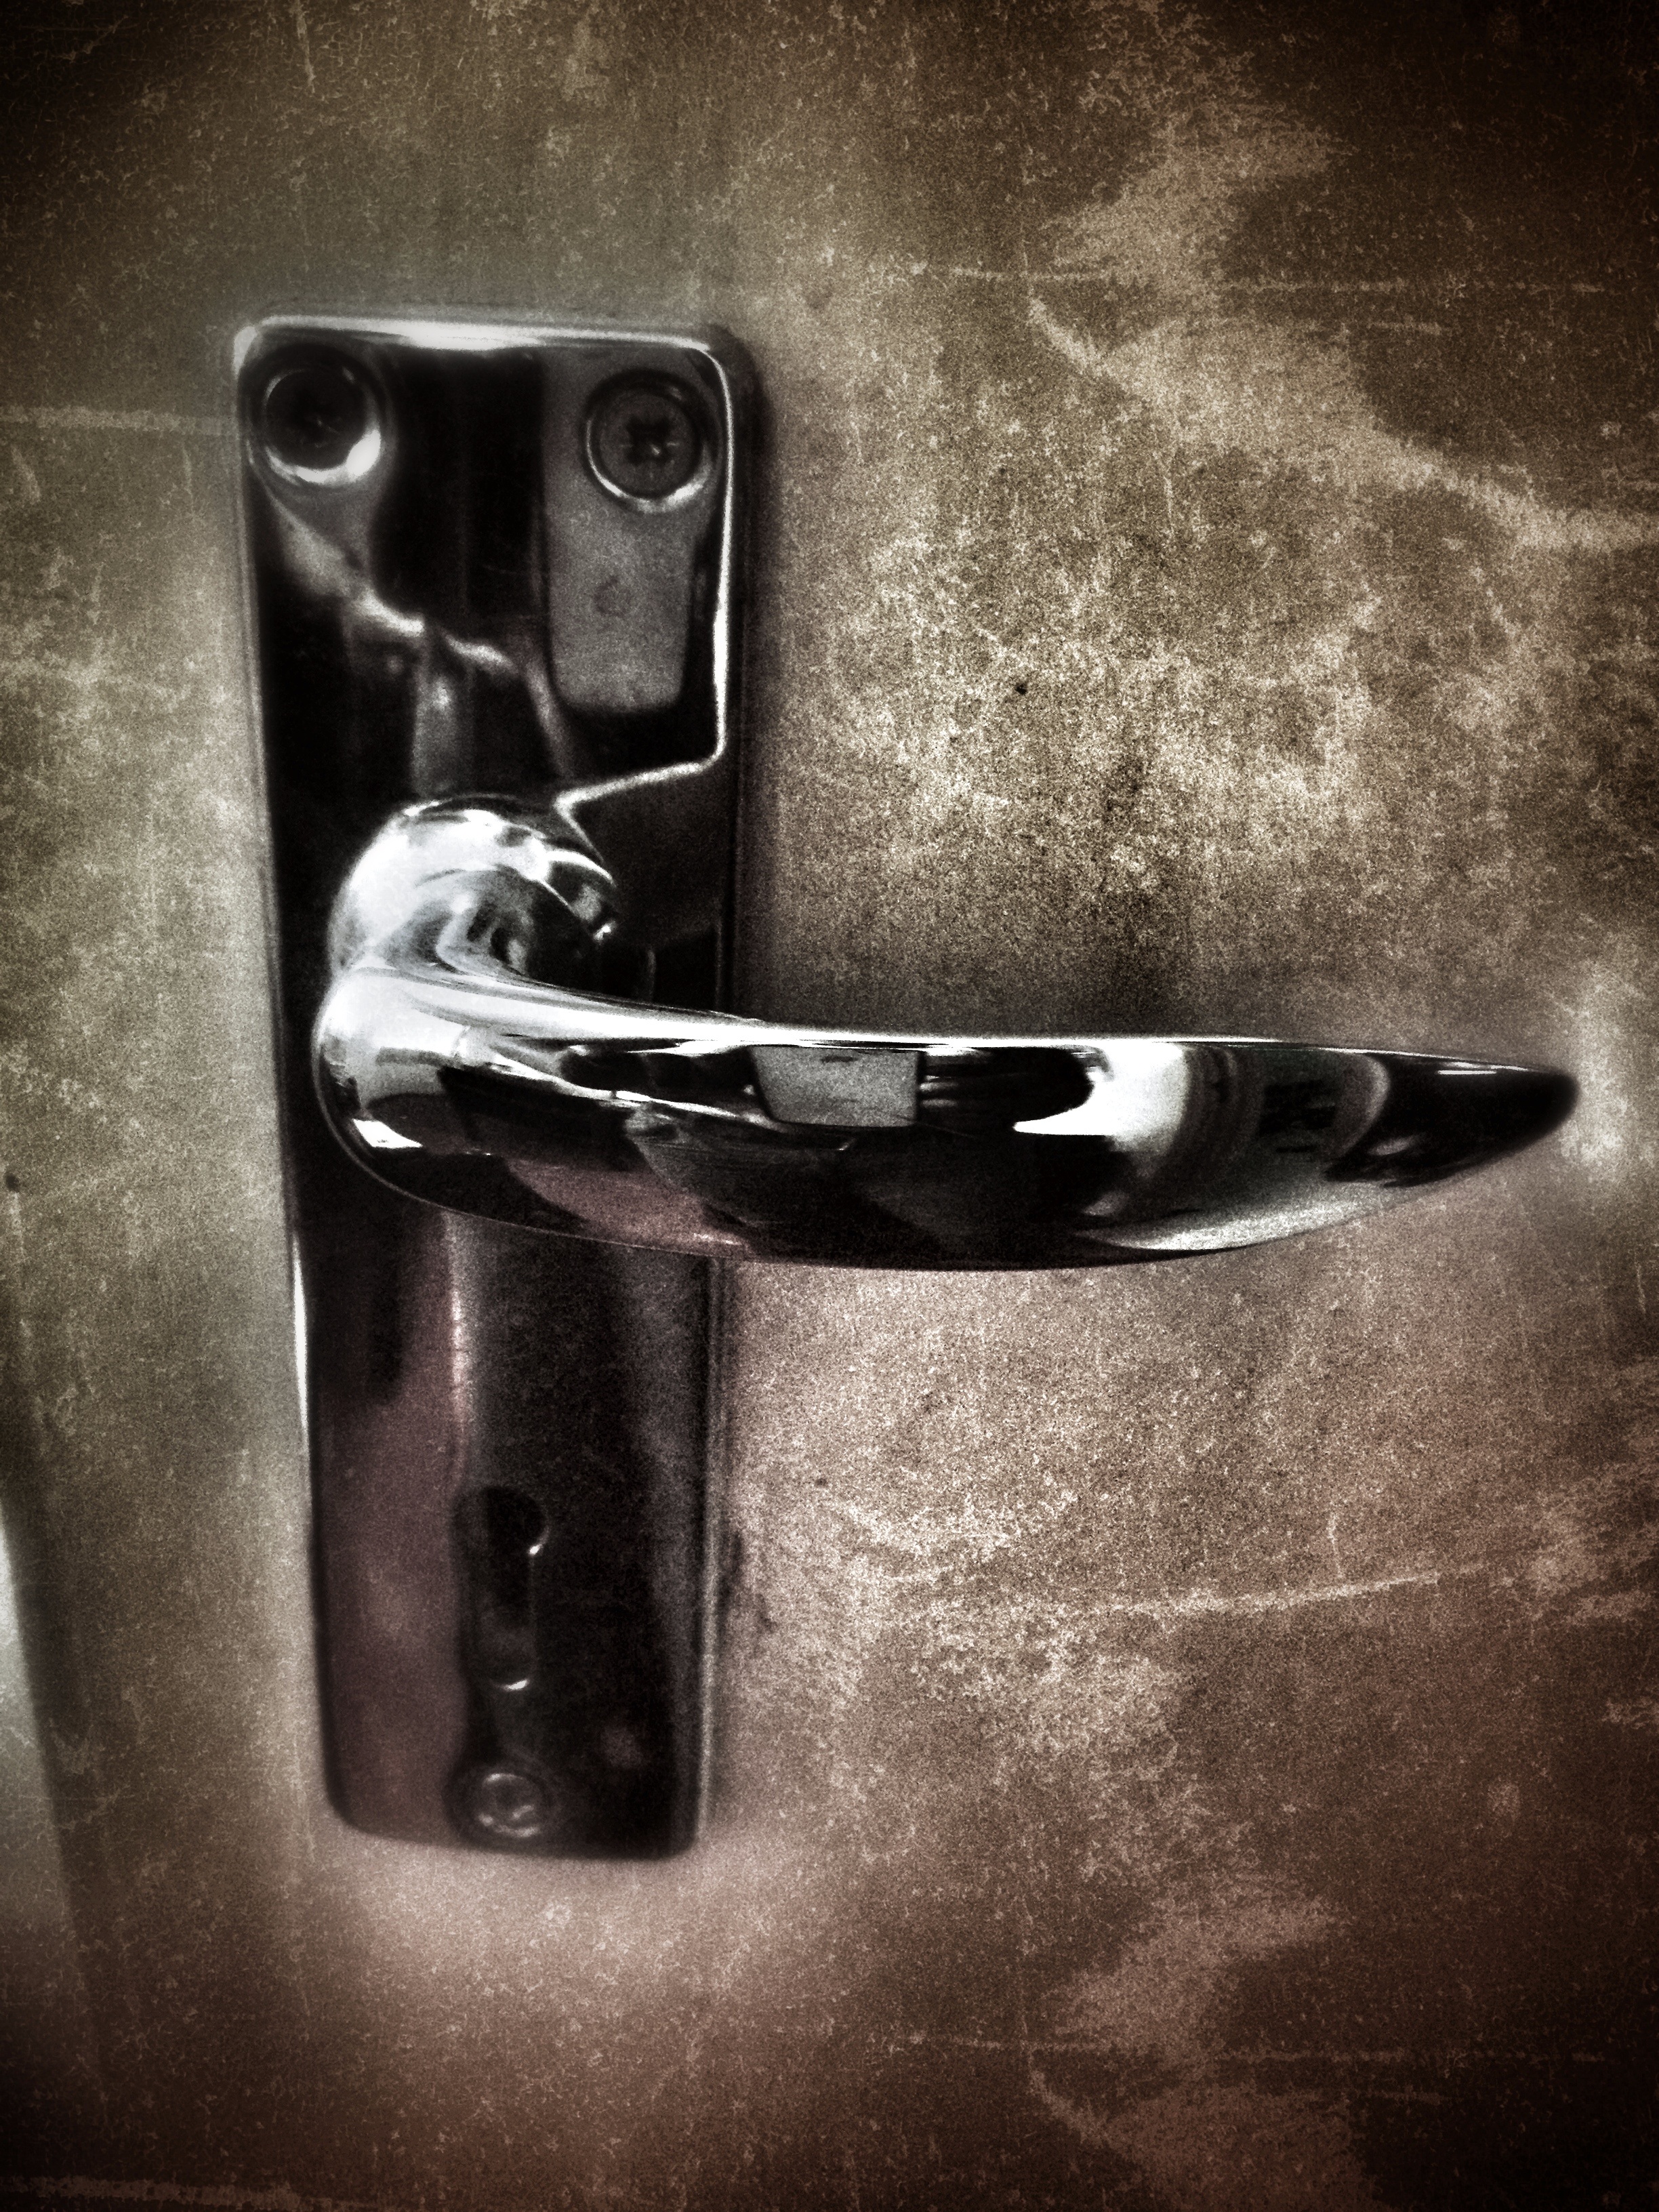
black and white, photography, darkness, black, monochrome, door, security, closed, lock, shape, door handle, monochrome photography, automotive exterior